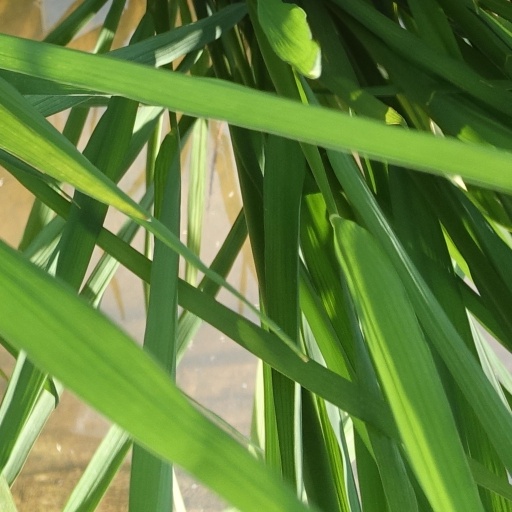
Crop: rice